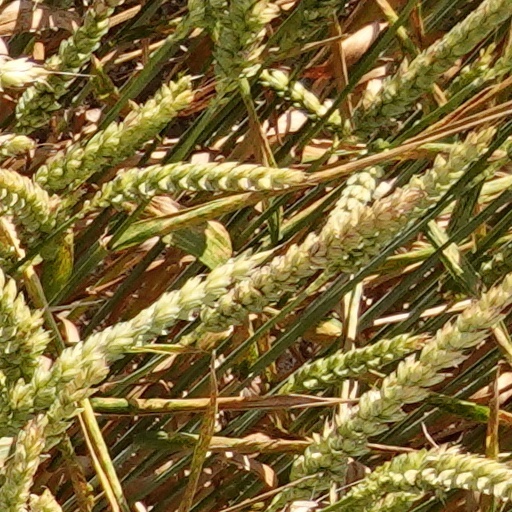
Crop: wheat